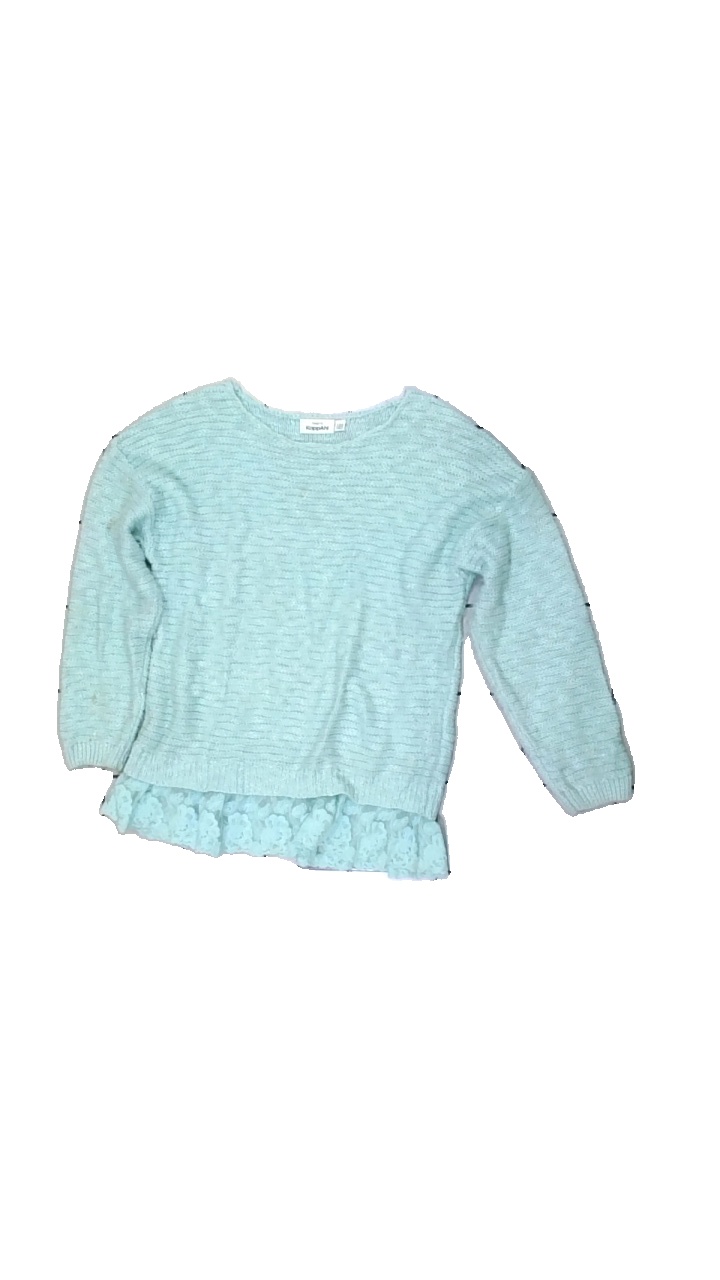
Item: Sweater (Children)
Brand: Kappahl
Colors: Turquoise
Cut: Regular, C-collar
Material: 93% acrylic, 7% viscose
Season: All
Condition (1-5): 3
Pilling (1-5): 3
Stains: Major
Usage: Export
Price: <50